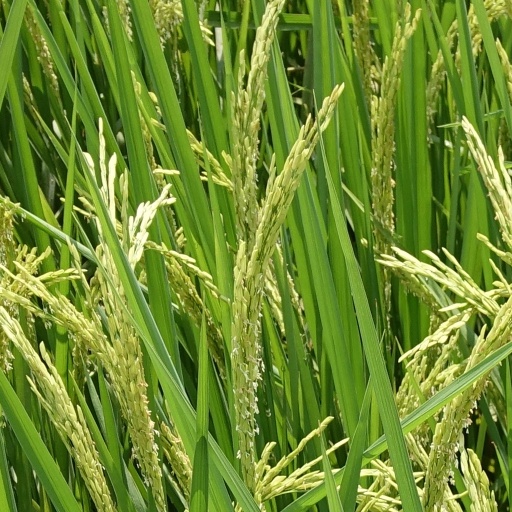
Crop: rice